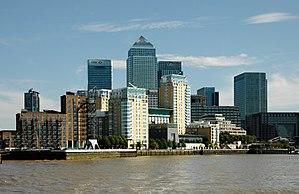
Canary Wharf, London, Vue de la Tamise